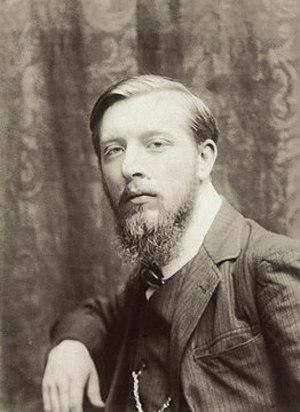
Jan van Nijlen est un poète et essayiste belge de langue néerlandaise.